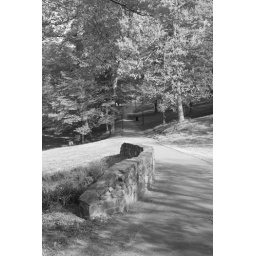
one of the stone retaining walls by the creek